Cathay Pacific

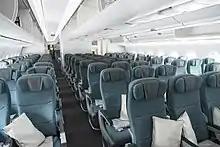

First Class is offered only on select Boeing 777-300ERs and features 6 seats in a 1-1-1 configuration. The first class seats can be converted into fully lie-flat beds measuring . The seats include a massage function, a personal closet, an ottoman for stowage or guest seating, and adjustable , HD personal televisions (PTV). First class passengers are welcome to use Oneworld or Cathay Pacific first class lounges at their departure airport.